Fat

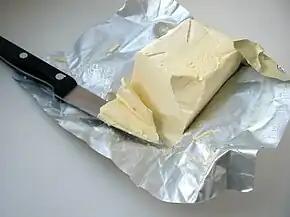
Margarine is a common product that can contain trans fats.

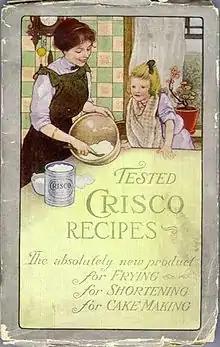
Cover of the original Crisco cookbook, 1912. Crisco was made by hydrogenating cottonseed oil. The formula was revised in the 2000s and now has only a small amount of trans fat.

The ω−3 fatty acids have received substantial attention. Among omega-3 fatty acids, neither long-chain nor short-chain forms were consistently associated with breast cancer risk. High levels of docosahexaenoic acid (DHA), however, the most abundant omega-3 polyunsaturated fatty acid in erythrocyte (red blood cell) membranes, were associated with a reduced risk of breast cancer. The DHA obtained through the consumption of polyunsaturated fatty acids is positively associated with cognitive and behavioral performance. In addition, DHA is vital for the grey matter structure of the human brain, as well as retinal stimulation and neurotransmission.